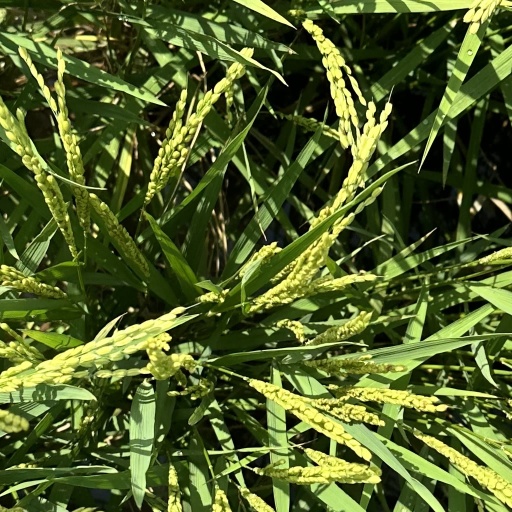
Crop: rice